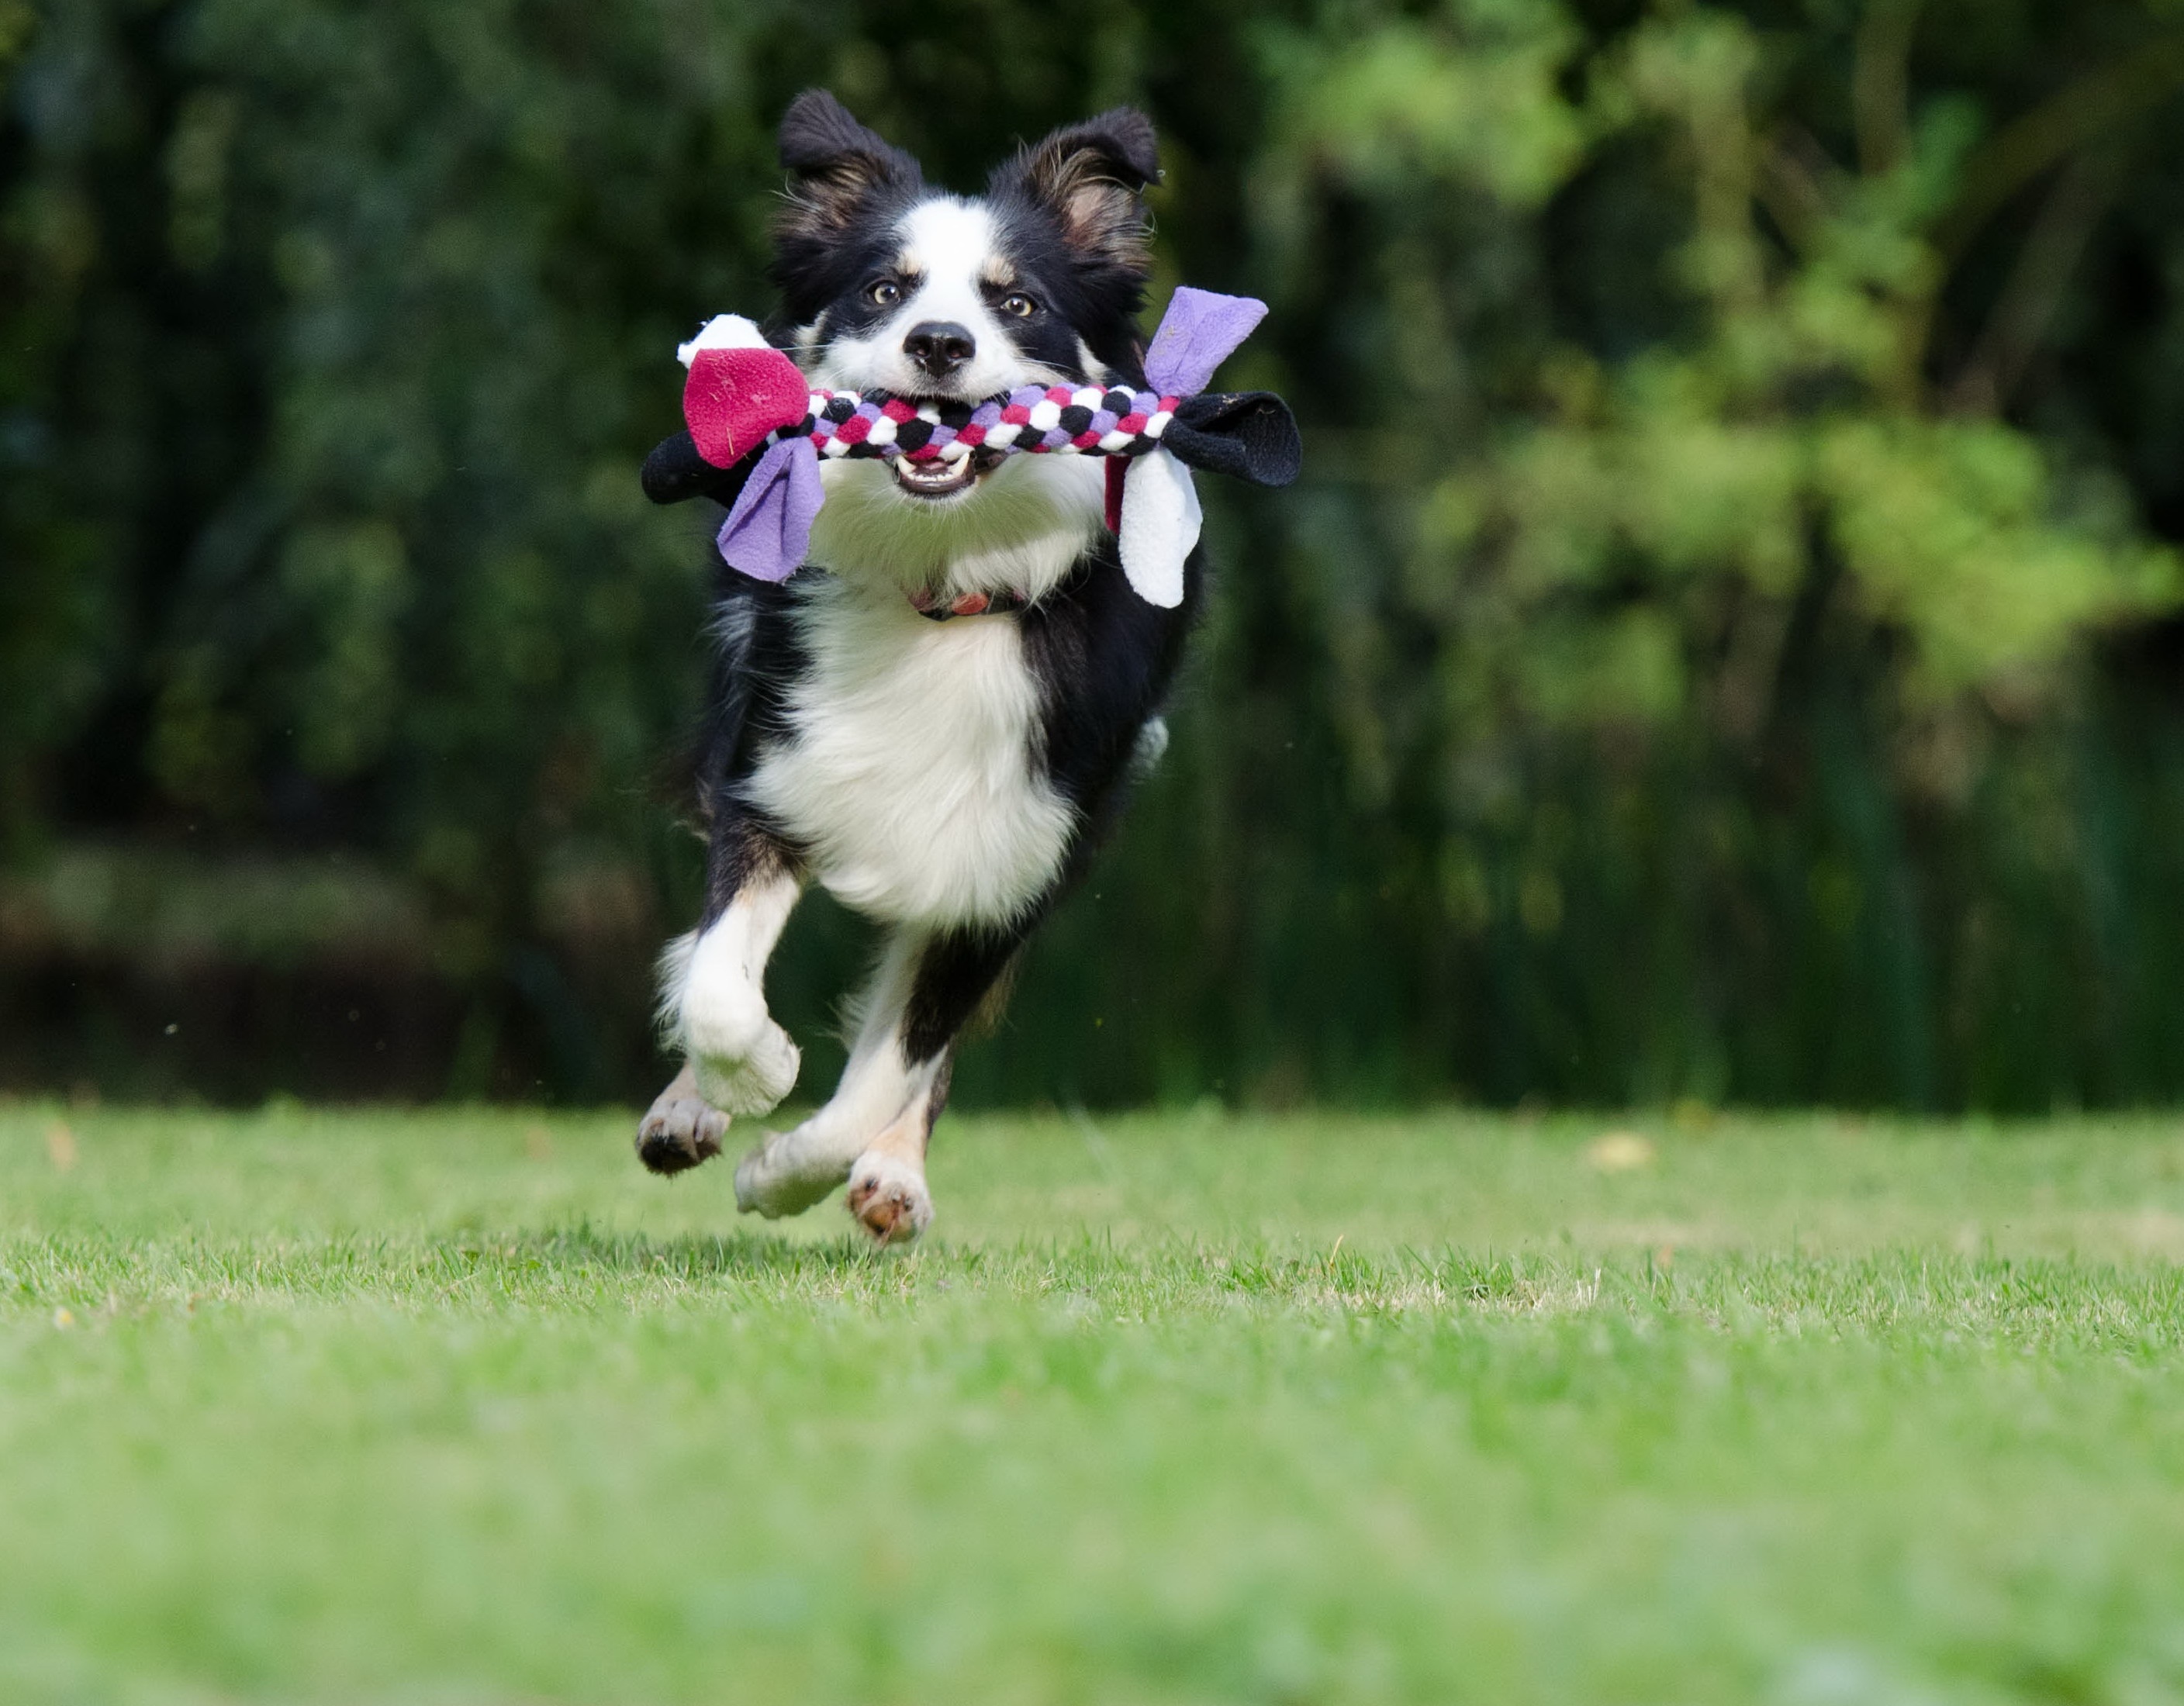
meadow, play, sweet, puppy, dog, cute, pet, mammal, playful, border collie, vertebrate, dog breed, british sheepdog, purebred dog, three coloured, young dog, running dog, dog like mammal